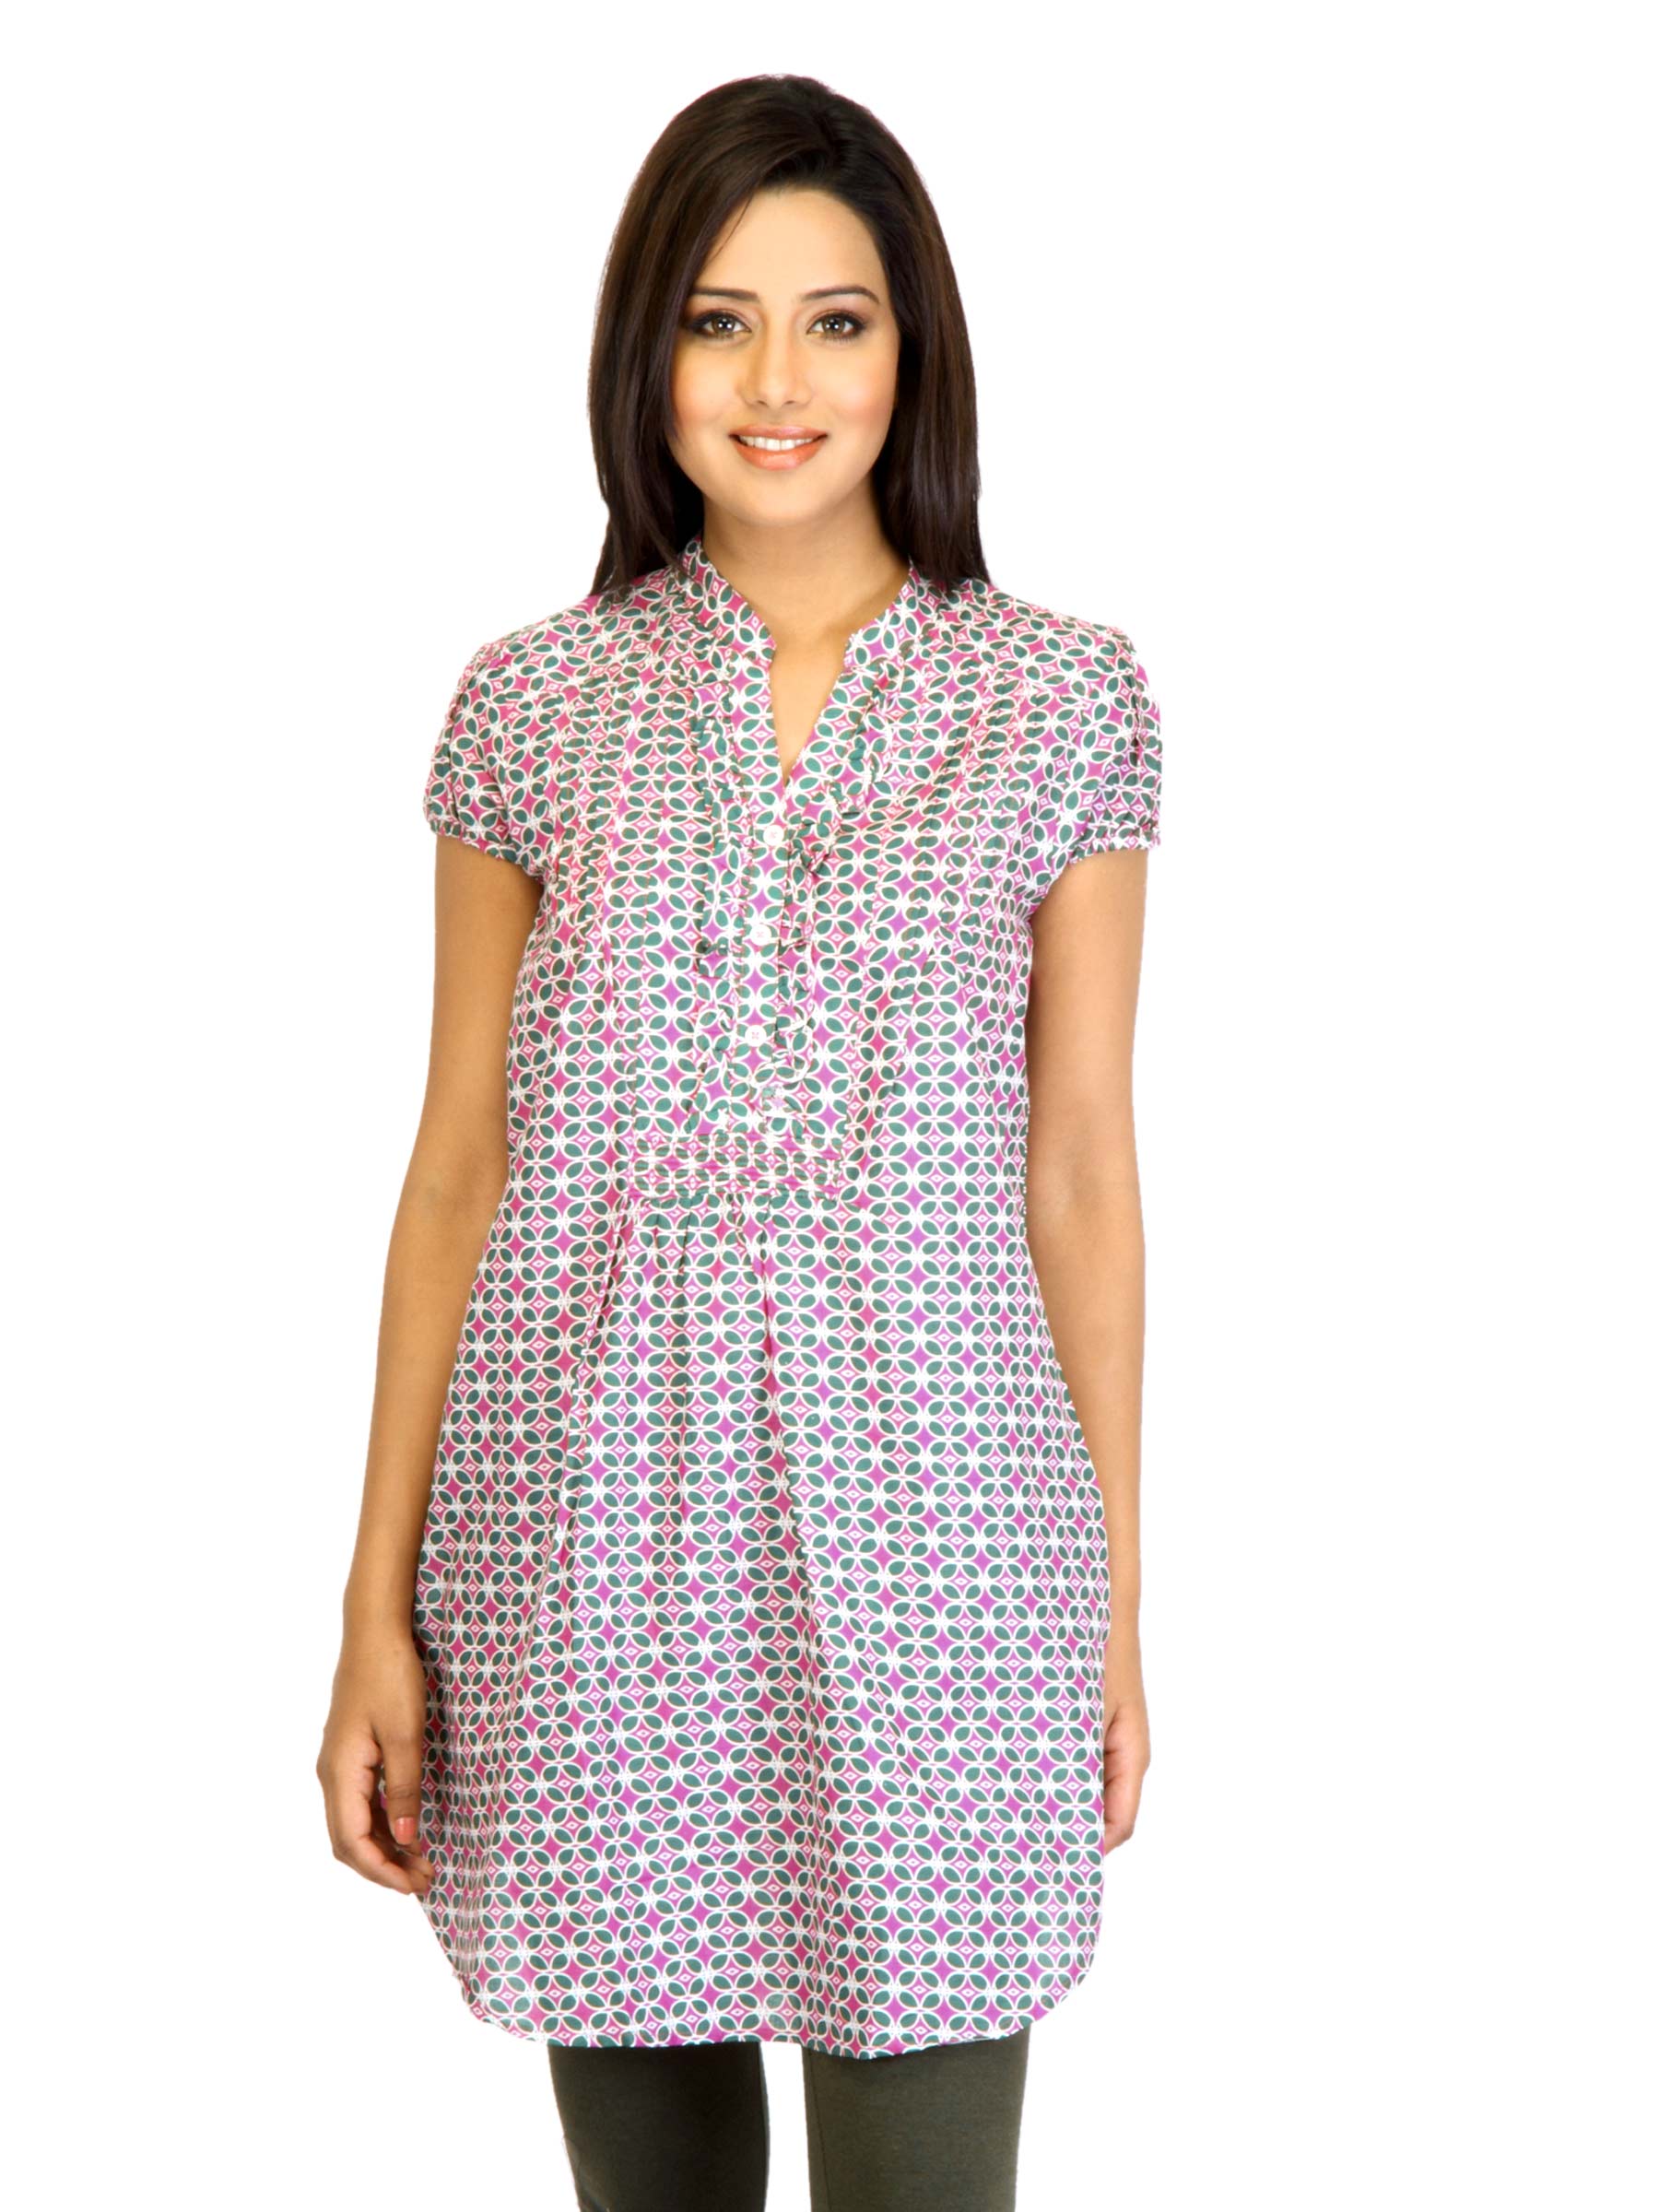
Mumbai Slang Women Printed Green Kurti
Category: Apparel / Topwear / Kurtis
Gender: Women
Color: Green
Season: Summer 2012
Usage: Ethnic